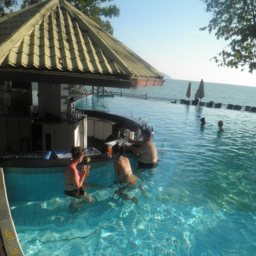
the pool near the beach